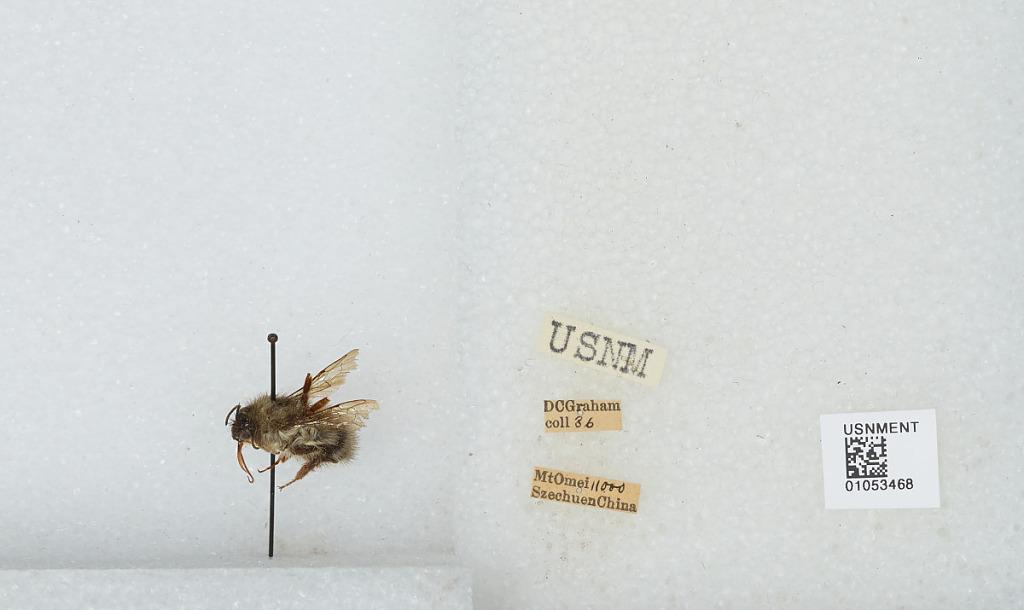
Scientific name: Bombus sp.
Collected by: D. Graham
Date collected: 1936--
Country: China
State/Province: Sichuan
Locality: Mt Emei